Valmeyer, Illinois

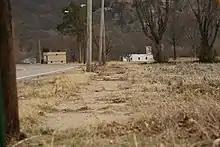
The remains of the business district in Old Valmeyer has been reduced to a few broken sidewalks and empty space.

Valmeyer is located in western Monroe County at . Illinois Route 156 runs along the southern edge of the new village and passes through the center of the old village. IL 156 leads east to Waterloo, the county seat, and west to its terminus at Harrisonville, east of the Mississippi River.